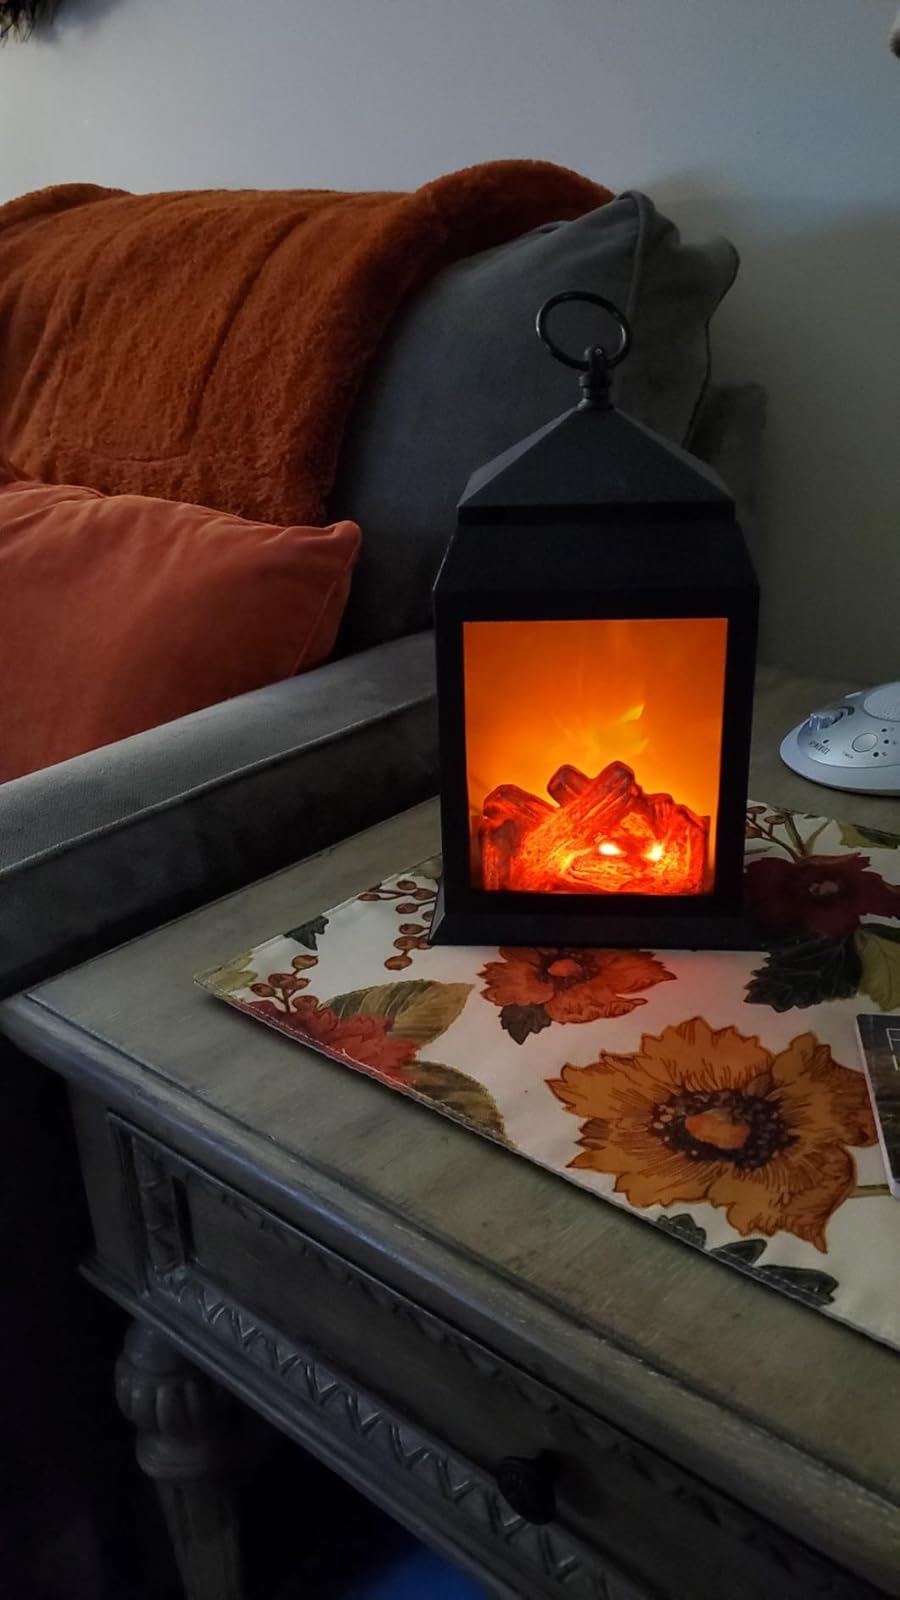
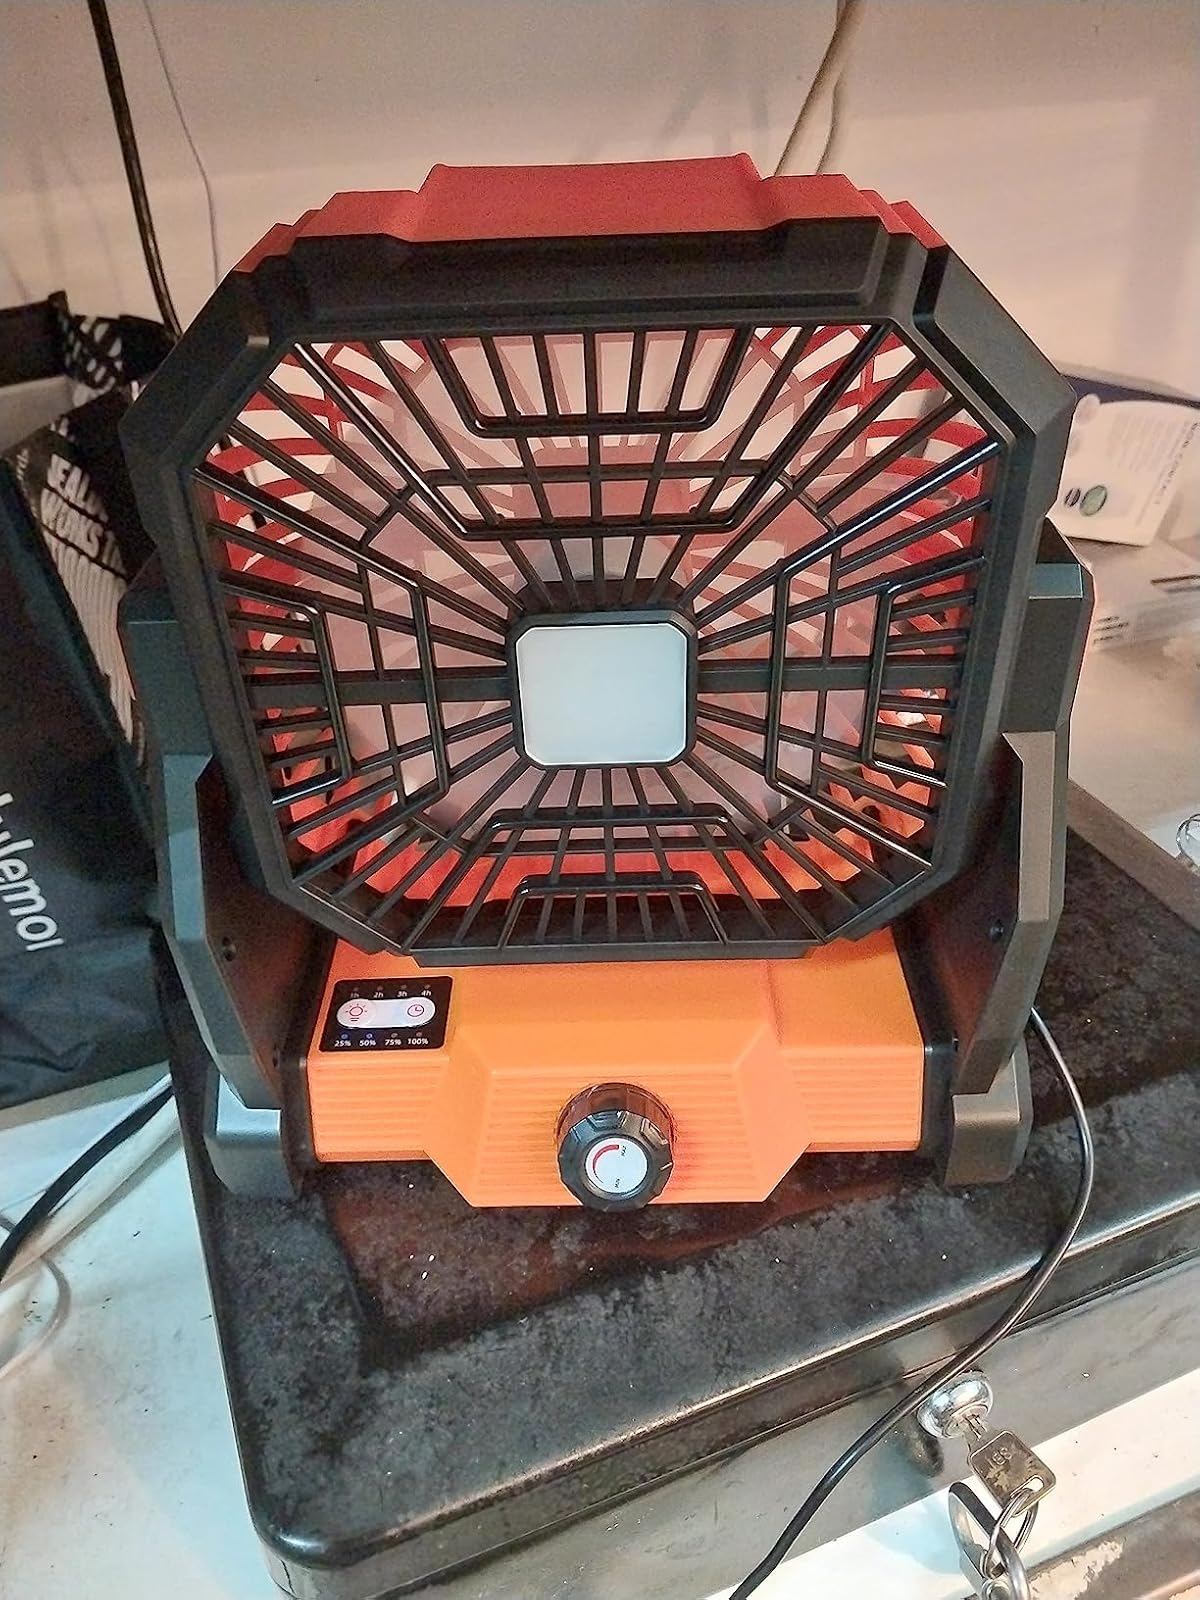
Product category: lantern
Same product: no